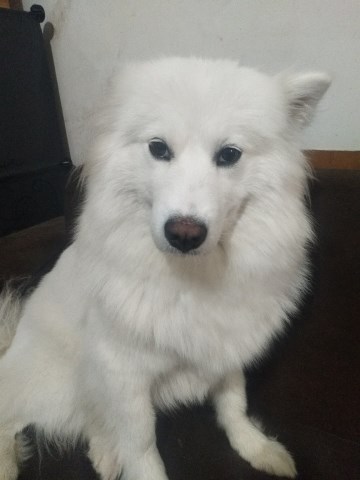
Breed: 2192-n000088-Samoyed